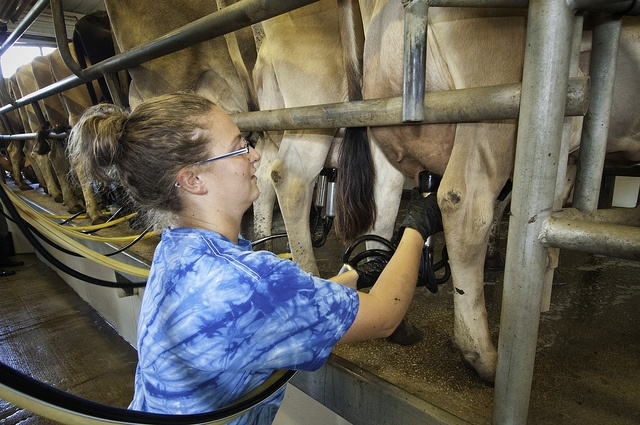
A woman milking an animal inside of a barn.
The woman is attaching milking machines to cows.
a woman using a machine to milk a cow
A woman in an indoor farming area that is connecting milking hoses to cows that are on a raised platform.
A women who is hooking something up to a cow.